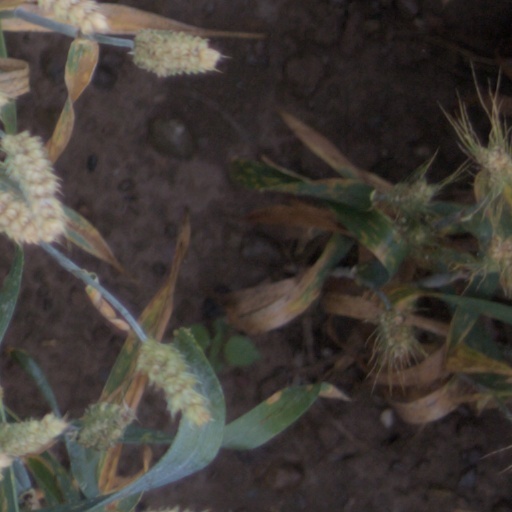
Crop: wheat